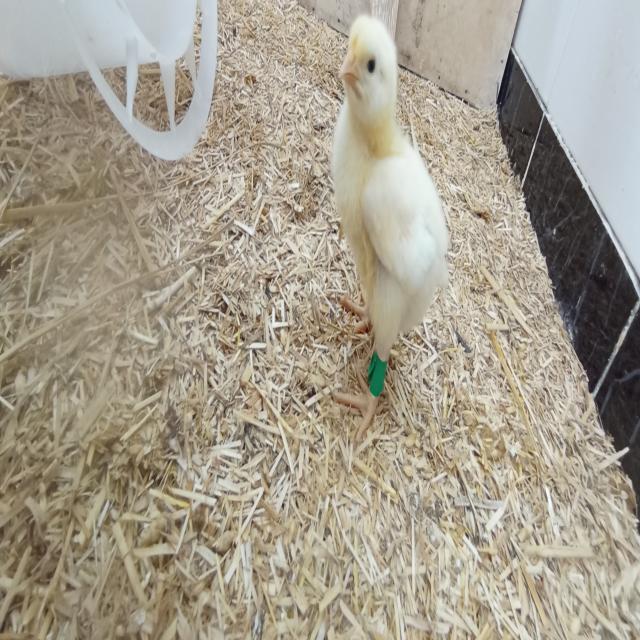
Weight: 180 g